Church of the Province of South East Asia

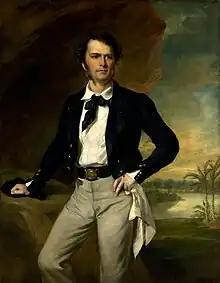
James Brooke, Rajah of Sarawak brought in missionaries in 1848.

Anglicanism was first introduced with the establishment of the British East India Company's settlement of Penang Island in 1786. George Caunter, a local magistrate, was appointed as a Lay Clerk/Acting Chaplain in 1799 under the jurisdiction of the See of Calcutta. In 1819, the first Anglican church building, the Church of St. George the Martyr, was consecrated by the Bishop of Calcutta, Thomas Fanshawe Middleton.